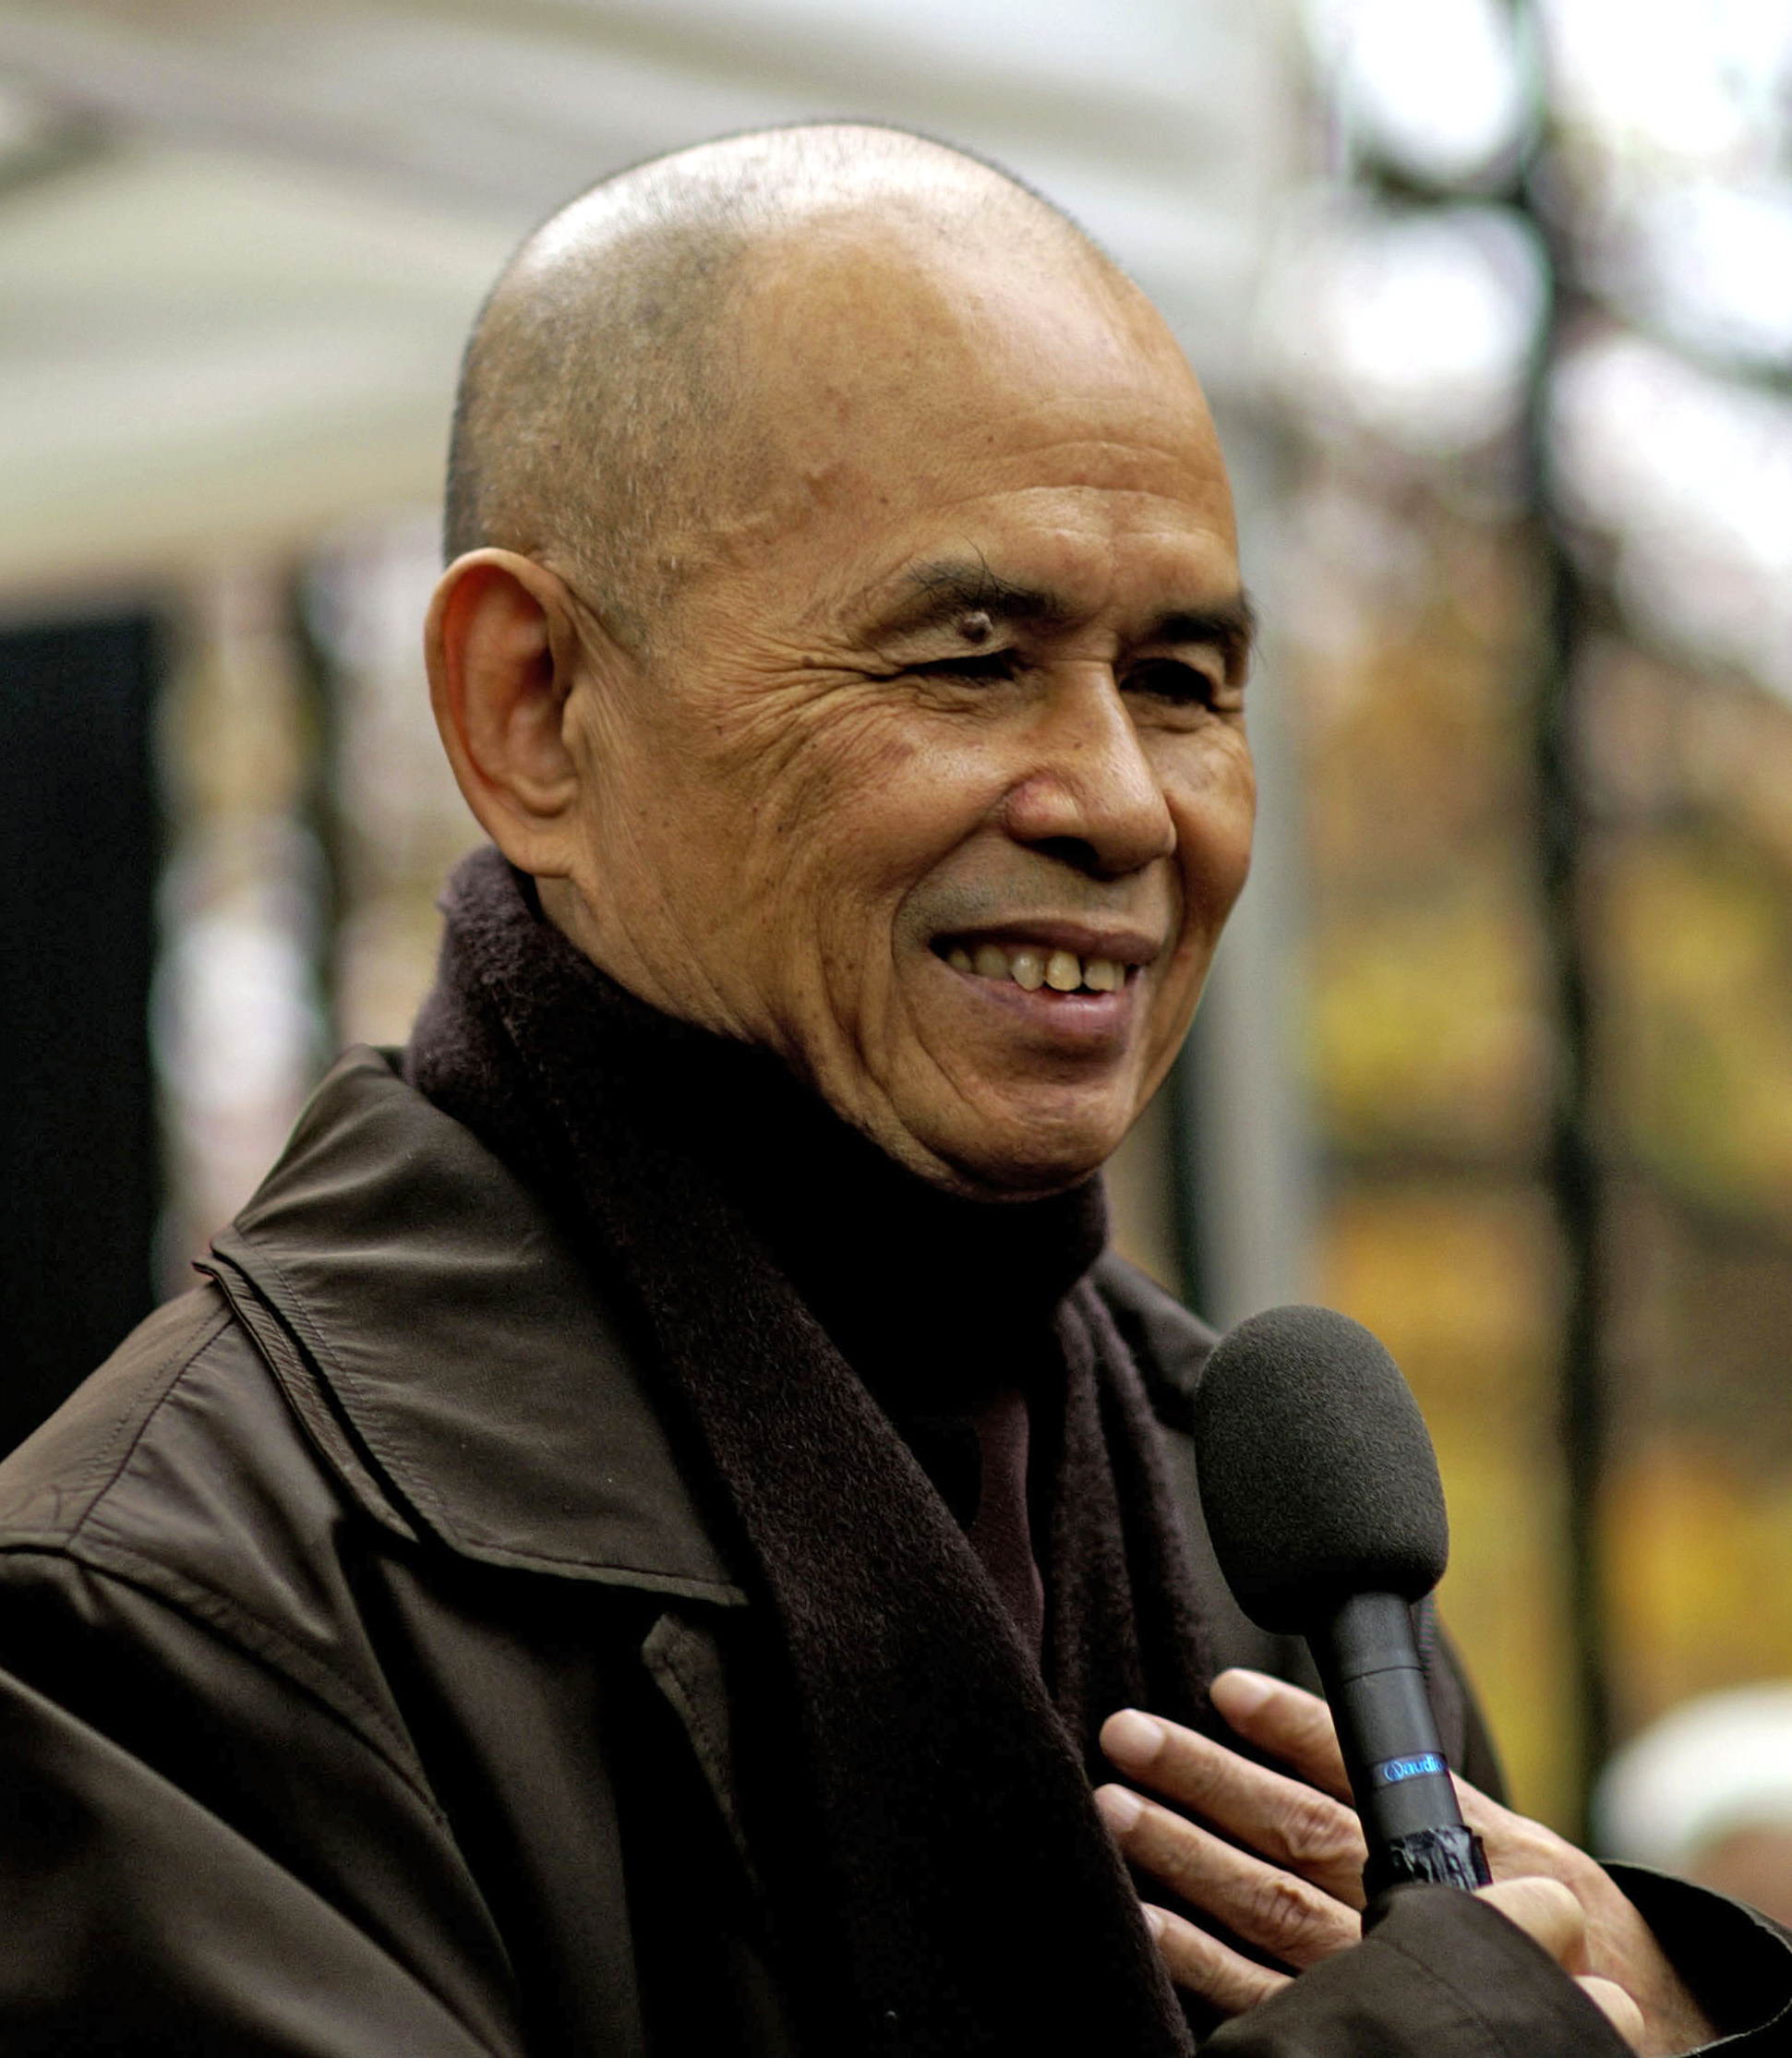
ทิก เญิ้ต หั่ญ

|background = #FFD068
|name = ทิก เญิ้ต หั่ญThích Nhất Hạnh
|image=Thich Nhat Hanh 12 (cropped).jpg
|caption = พระภิกษุทิก เญิ้ต หั่ญ ในปารีส (ค.ศ. 2006)
|birth_name = เหงวียน ซวน บ๋าว (Nguyễn Xuân Bảo)
|alias = เถ็ย (Thầy) ("ครู")
|birth_place = เว้|เฮว้, จังหวัดเถื่อเทียนเว้|จังหวัดเถื่อเทียน-เฮว้, รัฐในอารักขาอันนัม|อันนัม, อินโดจีนของฝรั่งเศส|ของฝรั่งเศส, สาธารณรัฐฝรั่งเศสที่ 3|ฝรั่งเศส
|death_place = เว้|เฮว้, จังหวัดเถื่อเทียนเว้|จังหวัดเถื่อเทียน-เฮว้, เวียดนาม
|religion = Vietnamese Thiền|พุทธนิกายฌาน (เถี่ยน)
|school = สำนักเลิมเต๊ (; , )Order of InterbeingPlum Village Tradition
|lineage = รุ่นที่ 42 (เลิมเต๊)รุ่นที่ 8 (เหลียวกว๊าน, Liễu Quán)
|title = เถี่ยนซือ (Thiền Sư)
|location = Plum Village Monastery|อารามหมู่บ้านพลัม
|teacher = ทิก เจิน เถิต (Thích Chân Thật)
ทิก เญิ้ต หั่ญ (11 ตุลาคม พ.ศ. 2469 – 22 มกราคม พ.ศ. 2565) หรือนิยมทับศัพท์ว่า ติช นัท ฮันห์ปรากฏในวรรณกรรมแปลภาษาไทย เช่น: หนังสือของฝากจากหลวงปู่ สำนักพิมพ์มูลนิธิหมู่บ้านพลัม หน้าปก พิมพ์ มีนาคม พ.ศ. 2554 ( อักษรจีน|ฮันตึ: 釋一行 ; ) เป็นพระภิกษุนิกายเซนชาวเวียดนาม ชื่อทิก เญิ้ต หั่ญ เป็นฉายาทรงธรรม โดยคำว่า "ทิก" เป็นแปลว่า "ศากยะ" ส่วน "เญิ้ต หั่ญ" มีความหมายว่า "การกระทำเพียงหนึ่ง (One Action)" ท่านเป็นพระมหาเถระนิกายเซน กวี และผู้สนับสนุนในเรื่องสันติภาพ มีงานเขียนเผยแผ่ตีพิมพ์ภาษาต่าง ๆ มากมาย และเป็นที่รู้จักกันดีในหมู่นักปฏิบัติธรรมชาวตะวันตก ท่านมรณภาพในวันที่ 22 มกราคม พ.ศ. 2565 ด้วยอายุ 95 ปี
== ประวัติ ==
ทิก เญิ้ต หั่ญ เกิดเมื่อวันที่ 11 ตุลาคม พ.ศ. 2469 ที่จังหวัดกว๋างจิ ในภาคกลางของประเทศเวียดนาม ท่านมีชื่อเดิมว่า เหงวียน ซวน บ๋าว (Nguyễn Xuân Bảo) ท่านได้บรรพชาเป็นสามเณรที่ วัดตื่อฮิ้ว เมื่อ พ.ศ. 2485 ขณะมีอายุได้ 16 ปี และได้อุปสมบทเป็นพระในเวลาต่อมา ช่วงแรกที่อยู่ในเวียดนาม ท่านได้พยายามฟื้นฟูพระพุทธศาสนาด้วยการเขียนบทความ แต่กลับได้รับการต่อต้านจากผู้นำองค์กรชาวพุทธและรัฐบาลเป็นอย่างมาก
ต่อมาใน พ.ศ. 2505 ท่านได้รับทุนไปศึกษาศาสนาเปรียบเทียบ ณ มหาวิทยาลัยพรินซ์ตัน สหรัฐ ท่านได้ศึกษาที่นั่นเป็นเวลา 1 ปี แม้จะได้รับทุนจากมหาวิทยาลัยโคลัมเบียต่อ แต่ท่านก็ตัดสินใจเดินทางกลับเวียดนาม เพื่อก่อตั้งโรงเรียนยุวชนรับใช้สังคม และทำงานด้านความร่วมมือระหว่างพระพุทธศาสนานิกายมหายานและเถรวาทในเวียดนาม ท่านพยายามสอนแนวคิดเรื่องพระพุทธศาสนาเพื่อการรับใช้สังคม เพื่อฟื้นฟูความเสียหายจากสงคราม ท่านพยายามพัฒนาวงการสงฆ์ด้วยการสอนและเขียนในสถาบันพระพุทธศาสนาชั้นสูง ภารกิจที่สำคัญของท่านคือ ก่อตั้ง "คณะเทียบหิน" ใน พ.ศ. 2509
ใน พ.ศ. 2510 มาร์ติน ลูเธอร์ คิง จูเนียร์ ได้เสนอชื่อของท่านให้เป็นผู้ได้รับรางวัลโนเบลสาขาสันติภาพ โดยกล่าวว่า "ข้าพเจ้าไม่รู้จักใครเป็นการส่วนตัวอีกที่จะมีคุณค่าพอสำหรับรางวัลโนเบลสาขาสันติภาพ นอกเหนือไปจากพระผู้มีเมตตาจากเวียดนามผู้นี้"
== หมู่บ้านพลัม ==
แต่การรณรงค์เพื่อหยุดการสนับสนุนสงครามของท่านทำให้รัฐบาลเวียดนาม ที่ถึงแม้จะรวมประเทศได้แล้วก็ตาม ไม่ยอมรับท่าน และปฏิเสธการเข้าประเทศของท่าน ทำให้ท่านต้องลี้ภัยอย่างเป็นทางการที่ประเทศฝรั่งเศส และก่อตั้ง "หมู่บ้านพลัม" เป็นสถานที่ปฏิบัติธรรมของชุมชนสงฆ์ของท่าน ที่เมืองบอร์โด ประเทศฝรั่งเศส ในปี พ.ศ. 2525 ในระยะแรกเป็นแหล่งพักพิงของผู้ลี้ภัย ก่อนจะเริ่มมีนักบวชตั้งแต่ปี พ.ศ. 2531
หมู่บ้านพลัมปัจจุบันได้จัดการอบรมภาวนาเกี่ยวกับการเจริญสติทั้งในยุโรปและอเมริกาเหนือให้แก่บุคคลทั่วไป ปัจจุบันมีนักบวชกว่าห้าร้อยคน จากกว่ายี่สิบประเทศทั่วโลก ส่วนใหญ่อยู่ในหมู่บ้านพลัม และที่อื่นๆได้แก่ Green Mountain Dharma Center รัฐเวอร์มอนต์ และ Deer Park Monastery รัฐแคลิฟอร์เนีย ในสหรัฐอเมริกา และที่วัดบัทหงา เมืองบ๋าวหลอบ และ วัดตื่อฮิ้ว เมืองเว้|เฮว้ ประเทศเวียดนาม
ท่านทิก เญิ้ต หั่ญ ได้จัดตั้ง "หมู่บ้านพลัม" (Plum Village) ขึ้น ณ ประเทศฝรั่งเศส อันเป็นชุมชนแบบอย่าง การปฏิบัติธรรมแห่งพุทธบริษัท 4 ที่เน้นการเจริญสติในชีวิตประจำวันอย่างตระหนักรู้ในแต่ละลมหายใจเข้าออก และกลับมาอยู่กับปัจจุบันขณะ ในชุมชนปฏิบัติธรรมแห่งหมู่บ้านพลัม มีทั้งสิ้น 12 แห่ง อยู่ในประเทศฝรั่งเศส สหรัฐอเมริกา เยอรมนี และเวียดนาม นอกจากนี้มีกลุ่มปฏิบัติธรรมตามแนวทางของท่านทิก เญิ้ต หั่ญ (คณะสงฆ์) กระจายอยู่หลายประเทศทั่วโลกเกือบหนึ่งพันกลุ่ม
ภายในคณะสงฆ์หมู่บ้านพลัมประกอบด้วยวัด 8 วัด ได้แก่
* Upper Hamlet, Lower Hamlet, New Hamlet, Lower Mountain Hamlet กระจายตัวอยู่ในหมู่บ้านชนบทใกล้เมืองบอร์โด ทางใต้ของประเทศฝรั่งเศส
* Clarity Hamlet, Solidity Hamlet ที่ Deer Park Monastery รัฐแคลิฟอร์เนีย
* Green Mountain Dharma Center, Maple Forest Monastery ที่รัฐเวอร์มอนต์ ประเทศสหรัฐอเมริกา
นอกจากนี้ยังมีสังฆะอื่น ๆ อยู่ในหลายประเทศทั่วโลก
== ผลงานเขียน ==
ท่านทิก เญิ้ต หั่ญ เป็นผู้ประพันธ์หนังสือธรรมะชื่อดังระดับโลกหลายเล่ม ดังนี้
# ปาฏิหาริย์แห่งการตื่นอยู่เสมอ
# สันติภาพทุกย่างก้าว
# ปัจจุบันเป็นเวลาประเสริฐสุด
# ศานติในเรือนใจ
# เดิน วิถีแห่งสติ Walking Meditation
# ดวงตะวัน ดวงใจฉัน
# ทางกลับคือการเดินทางต่อ
# กุญแจเซน
# สายน้ำแห่งความกรุณา
# วิถีแห่งบัวบาน
# คือเมฆสีขาว ทางก้าวเก่าแก่ วรรณกรรมพุทธประวัติในทัศนะใหม่ เล่ม 1-2 / Old Path White Clouds : Walking in the Footsteps of the Buddha
# ด้วยปัญญาและความรัก
# เธอคือศานติ : ลำนำแห่งลมหายใจและรอยยิ้ม Being Peace
# ศาสตร์แห่งความเข้าใจ
# พุทธศาสนาในอนาคต
# อานาปนอานาสติศาสตร์
# พระสูตรธรรมแปดประการสำหรับมหาบุรุษ
# เพชรตัดทำลายมายา The Diamond That Cuts Through Illusion
# กุหลาบประดับดวงใจ
# ไผ่พระจันทร์
# ดอกบัวในทะเลเพลิง
# เสียงร้องของชาวเวียดนาม
# จุดยืนพระพุทธศาสนาท่ามกลางสงครามและการปฏิวัติ
# เมตตาภาวนา : คำสอนว่าด้วยรัก Teaching on Love
# เรียกฉันด้วยนามอันแท้จริง
# ปลูกรัก
# เริ่มต้นใหม่
== ดูเพิ่ม ==
* ก้าวเดินกับฉัน
== อ้างอิง ==
=== บรรณานุกรม ===
*
*
* ทิก เญิ้ต หั่ญ : มุนิกวีผู้สร้างสังฆะและศานติในเรือนใจ
== แหล่งข้อมูลอื่น ==
* Order of Interbeing
* Parallax Press – ก่อตั้งโดยท่านทิก เญิ้ต หั่ญ
* Plum Village – อารามของของทิก เญิ้ต หั่ญ
* Sangha Directory – List of communities practicing in Thich Nhat Hanh's tradition
* ตามรอยทิก เญิ้ต หั่ญตามรอยพระบาทพระศาสดาวิสาขบูชาโลก
* เว็บไซต์หมู่บ้านพลัม ประเทศไทย
หมวดหมู่:บุคคลจากจังหวัดกว๋างหงาย
หมวดหมู่:ภิกษุชาวเวียดนาม
หมวดหมู่:ภิกษุในนิกายเซน
หมวดหมู่:ผู้ได้รับรางวัลพุทธคุณูปการ
หมวดหมู่:ศิษย์เก่าจากมหาวิทยาลัยพรินซ์ตัน